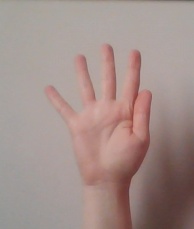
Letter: sheen